Republic P-47 Thunderbolt variants

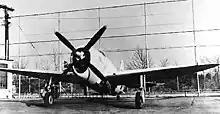
The sole XP-47E, s/n

The final P-47B was converted in September 1942 into a prototype for a high-altitude variant as the XP-47E. Modifications included a pressurized cockpit with a hinged canopy. The project was canceled due to increased emphasis on low-level operations over Europe.